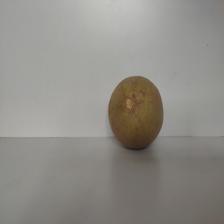
Size: Large